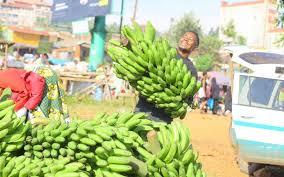
Mwanaume anaonekana  akibeba mzigo mkubwa wa mkunga wa ndizi mbichi, kuna mtu mwingine upande wa kushoto akiwa amepinda akishugulikia ndizi  mandhari ya nyuma ya soko yanaonyesha majengo na mabanda .